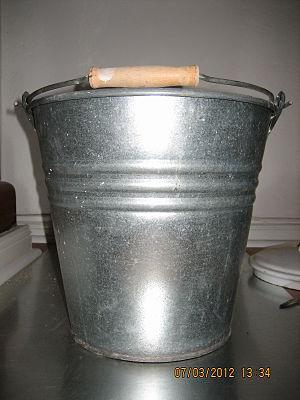
Le zinc est l'élément chimique de numéro atomique 30 et de symbole Zn. Le corps simple zinc est un métal.